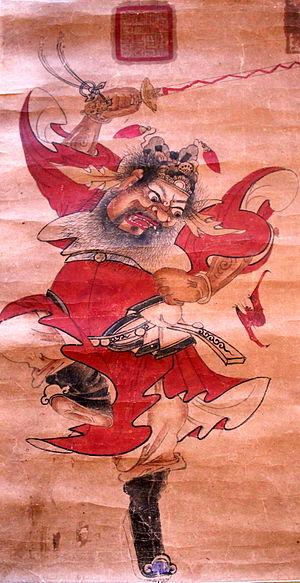
Un Dieu des Portes est la représentation chinoise d'un dieu ou d'un héros populaire de Chine peinte ou dessinée, placée de chaque côté de l'entrée d’un temple ou d’une maison, qui est censée empêcher les mauvais esprits et les démons d’entrer.